Château de Castelnau-de-Lévis

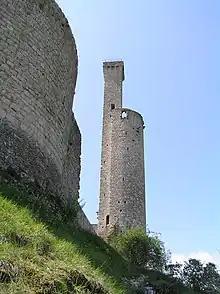
Chateau de Castelnau-de-Lévis

The Château de Castelnau-de-Lévis is a castle in the "commune" of Castelnau-de-Lévis in the Tarn "département" of France.